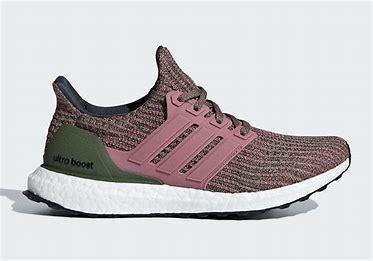
Brand: Adidas
Model: Ultra Boost 4